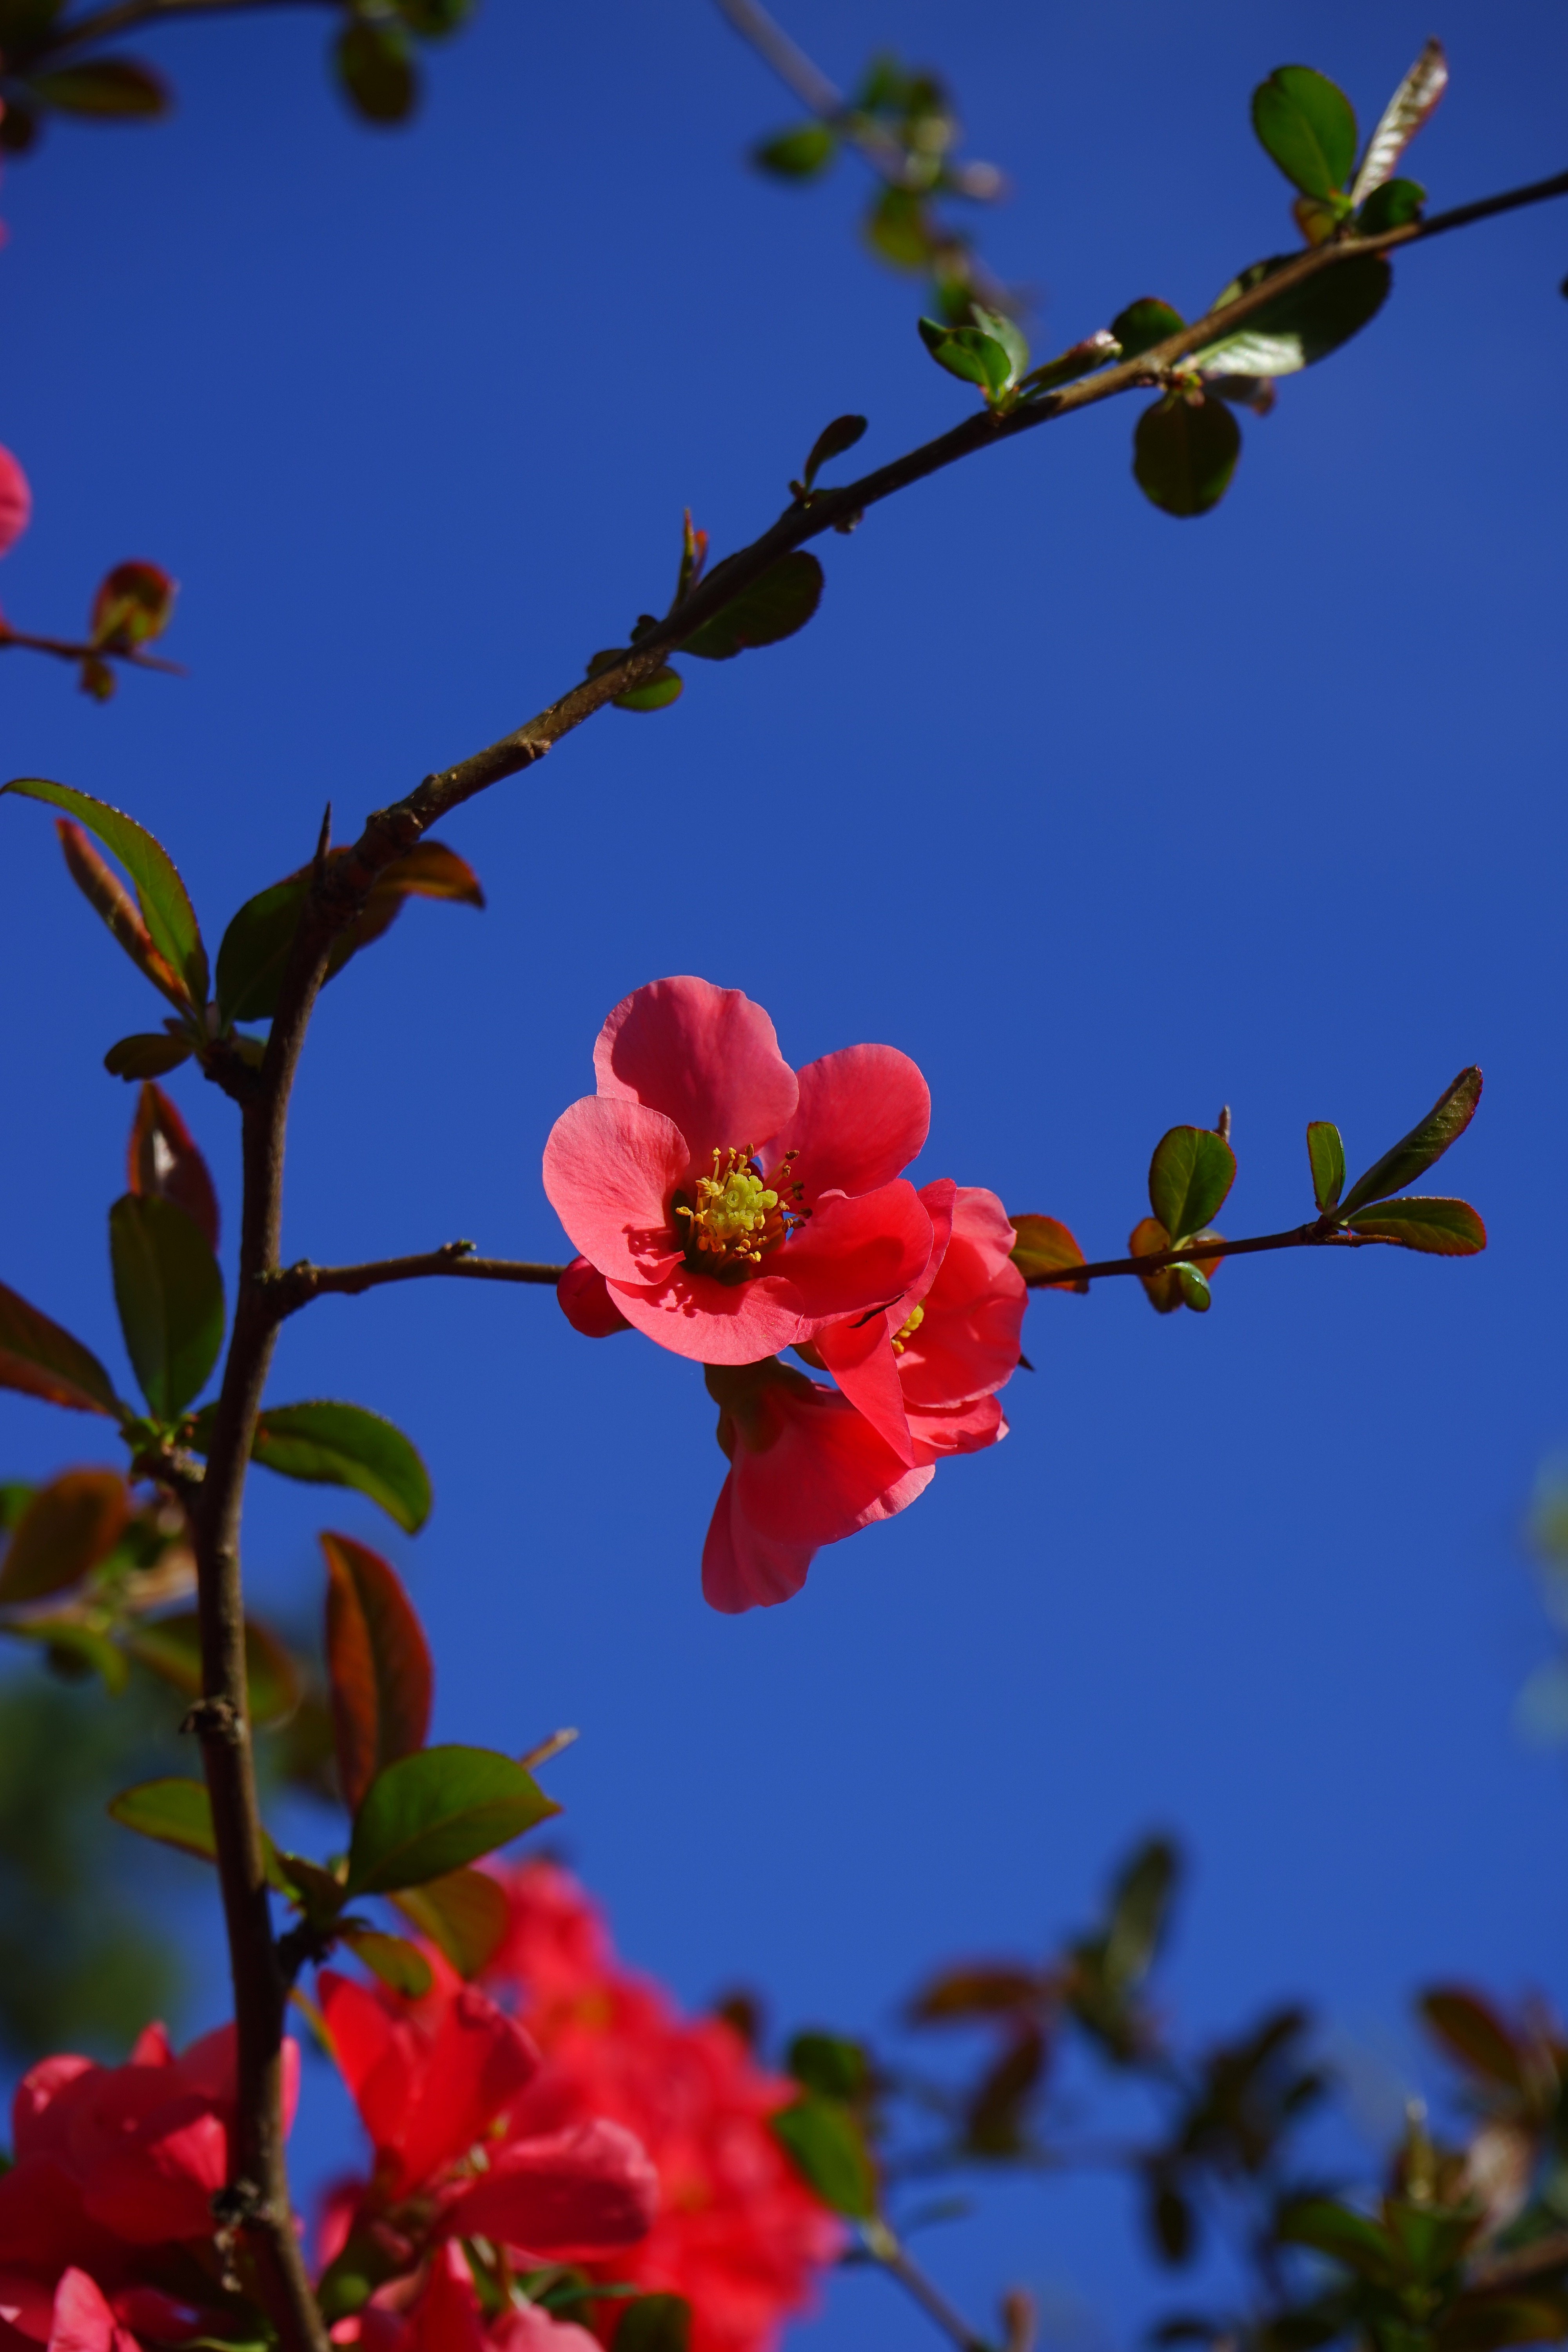
nature, branch, blossom, plant, sky, leaf, flower, petal, bloom, bush, red, botany, flora, wildflower, flowers, shrub, macro photography, rose greenhouse, flowering plant, red orange, blood red, rosaceae, chaenomeles, ornamental quince, japanese ornamental quince, chaenomeles japonica, land plant